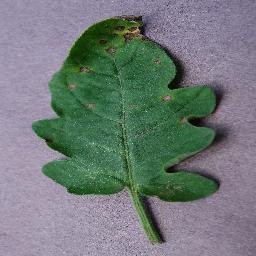
Label: Tomato___Septoria_leaf_spot